Flag

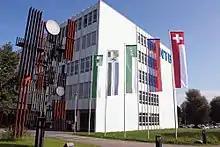
Vertical flags seen in Switzerland

Flags are particularly important at sea, where they can mean the difference between life and death, and consequently where the rules and regulations for the flying of flags are strictly enforced. A national flag flown at sea is known as an ensign. A courteous, peaceable merchant ship or yacht customarily flies its ensign (in the usual ensign position), together with the flag of whatever nation it is currently visiting at the mast (known as a courtesy flag). To fly one's ensign alone in foreign waters, a foreign port or in the face of a foreign warship traditionally indicates a willingness to fight, with cannon, for the right to do so. , this custom is still taken seriously by many naval and port authorities and is readily enforced in many parts of the world by boarding, confiscation and other civil penalties. In some countries yacht ensigns are different from merchant ensigns in order to signal that the yacht is not carrying cargo that requires a customs declaration. Carrying commercial cargo on a boat with a yacht ensign is deemed to be smuggling in many jurisdictions. Traditionally, a vessel flying under the courtesy flag of a specific nation, regardless of the vessel's country of registry, is considered to be operating under the law of her 'host' nation.